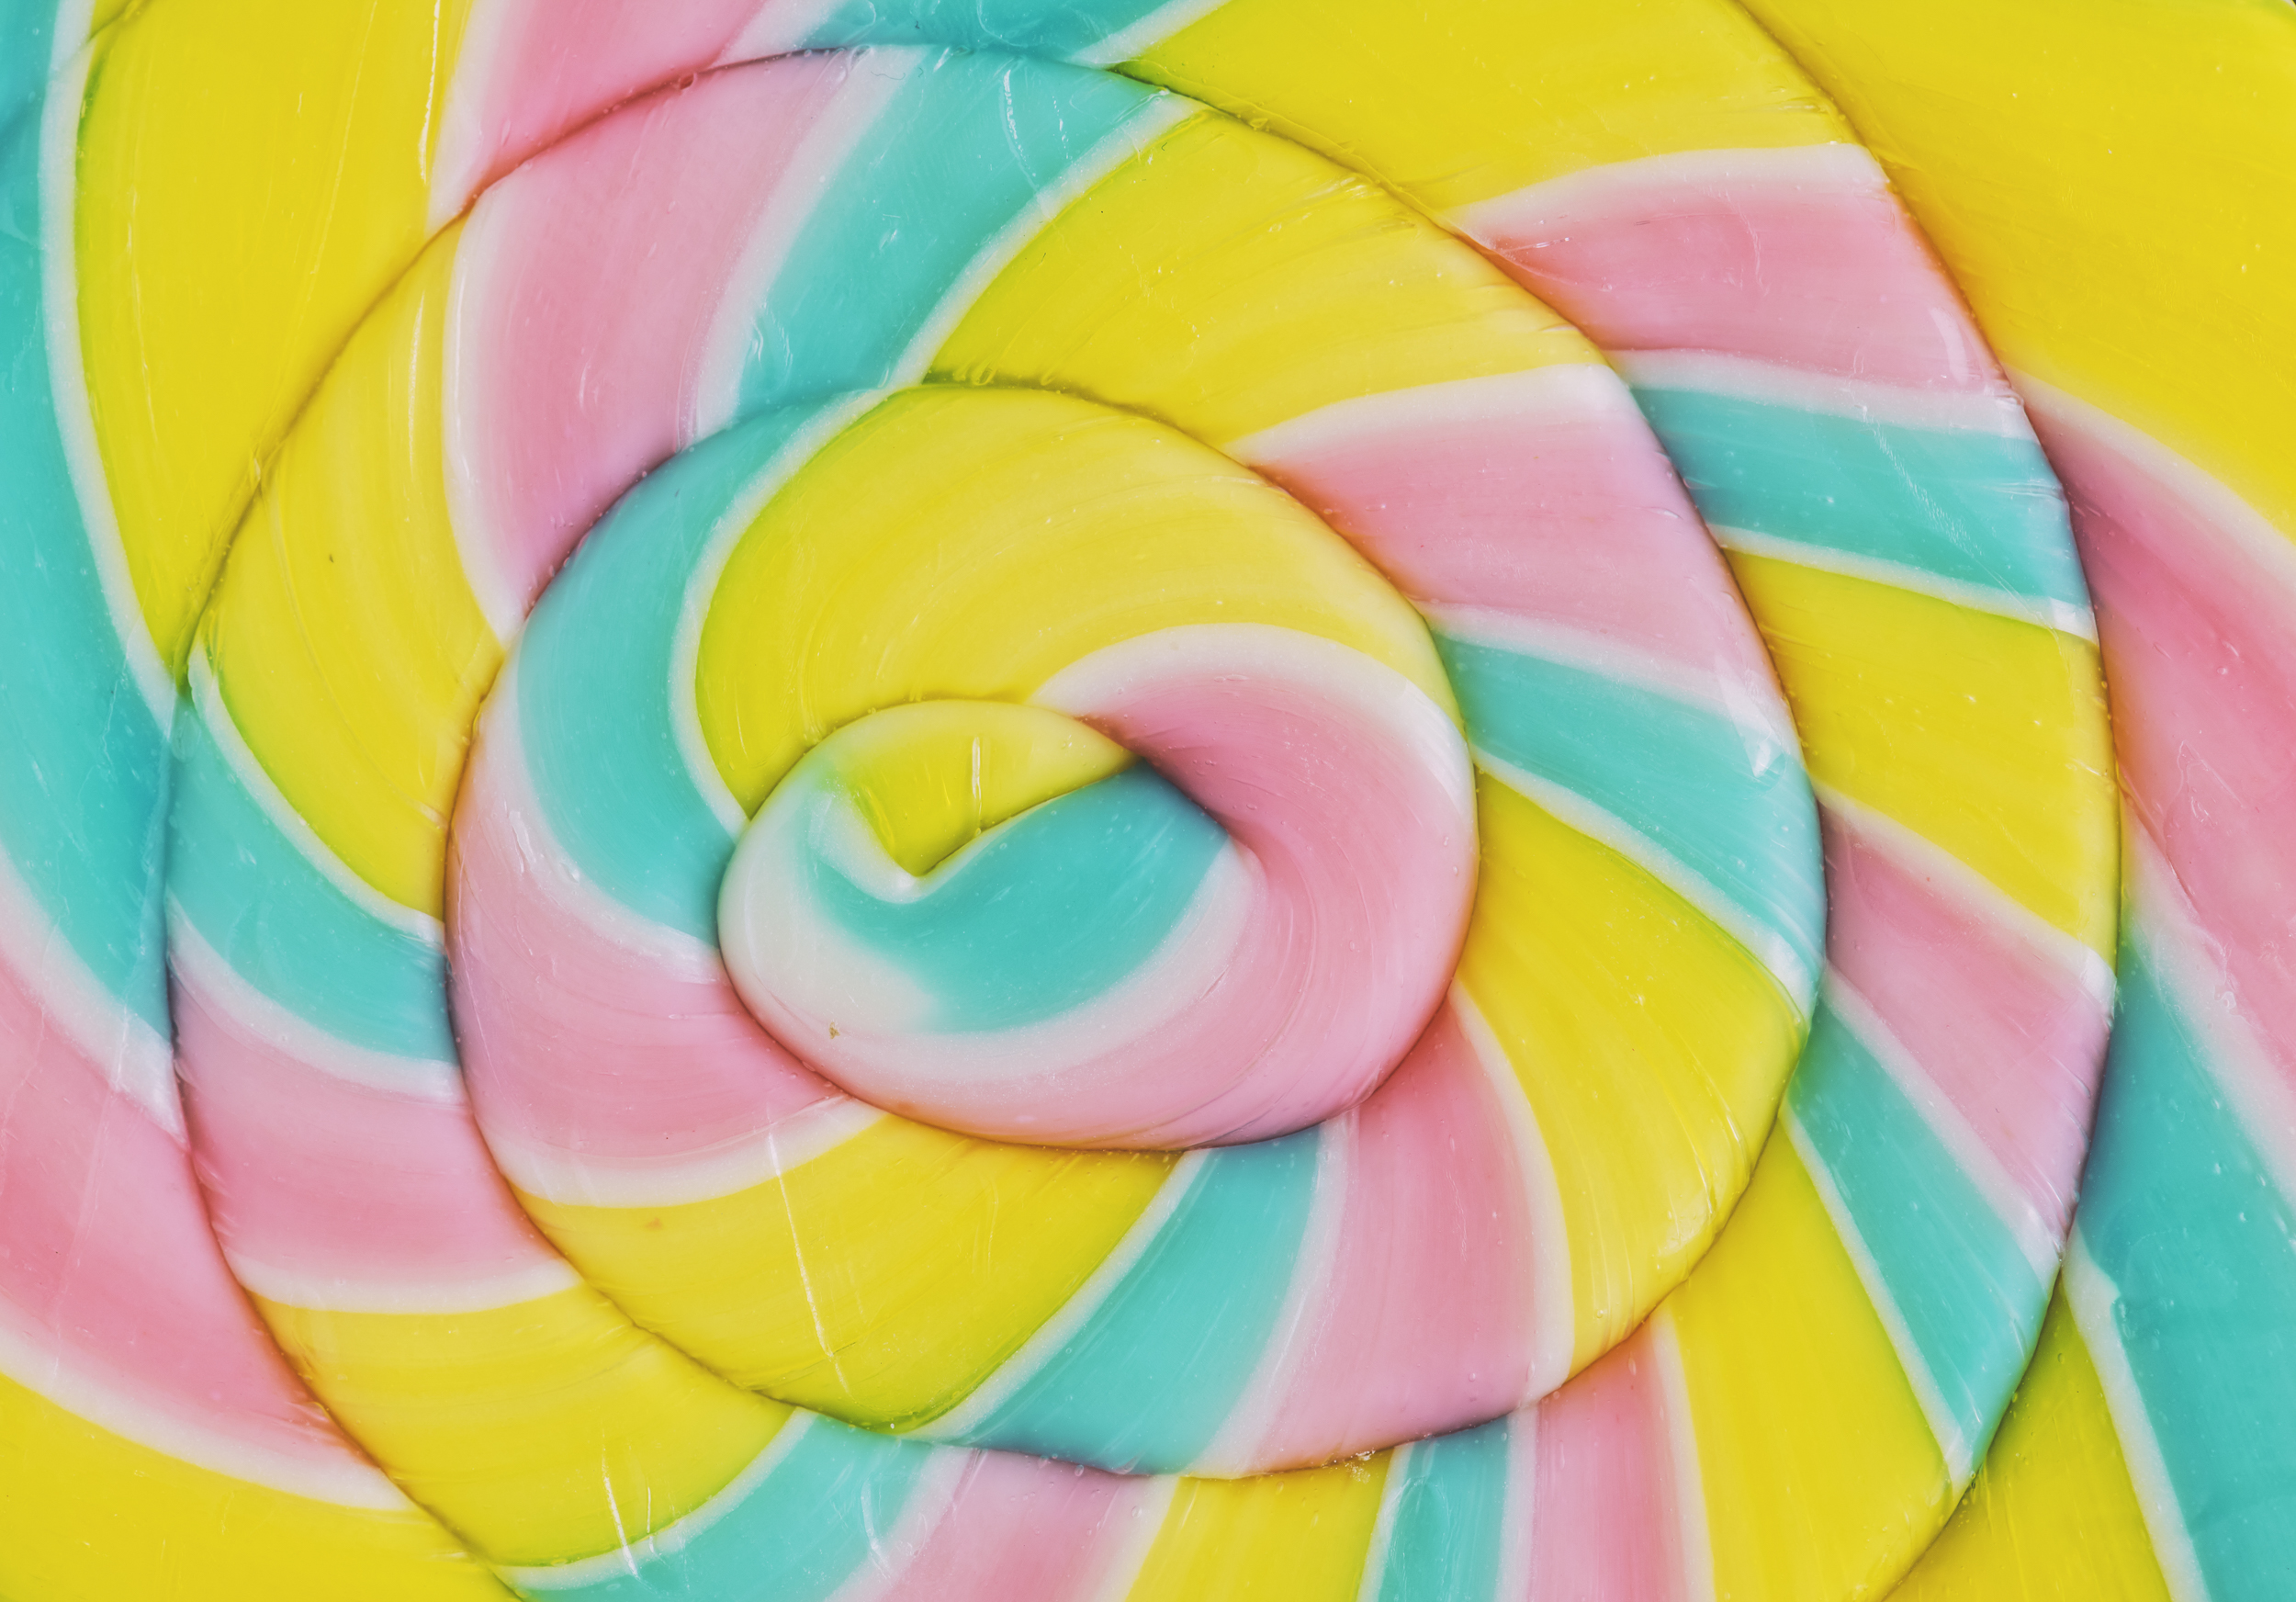
background, blue, bright, candy, childhood, circle, closeup, colorful, confection, delicious, design, dessert, flavor, food, holiday, isolated, junk, lollipop, lolly, lollypop, macro, pattern, pink, spiral, striped, sucker, sugar, sugary, summer, sweet, swirl, taste, tasty, treat, twisted, unhealthy, vacation, vibrant, wallpaper, yellow, yummy